OpenHydro

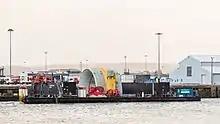
Openhydro Triskell - turbine deployment barge in the Port of Cherbourg

Électricité de France (EdF) started to develop a tidal farm at Paimpol–Bréhat, Brittany, France that would use OpenHydro turbines. A 250 kW turbine named "L’Arcouest" was tested there between December 2013 and April 2014. Two 16 m diameter 500 kW turbines were installed in January and May 2016, however these turbines were never connected to the grid. They were removed for repair in 2017 but not re-installed. The project was cancelled in 2018.